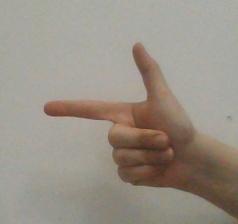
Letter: yaa